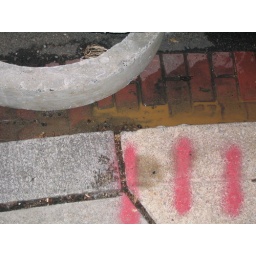
my street was torn up on 7-6 to put these rings in the ground